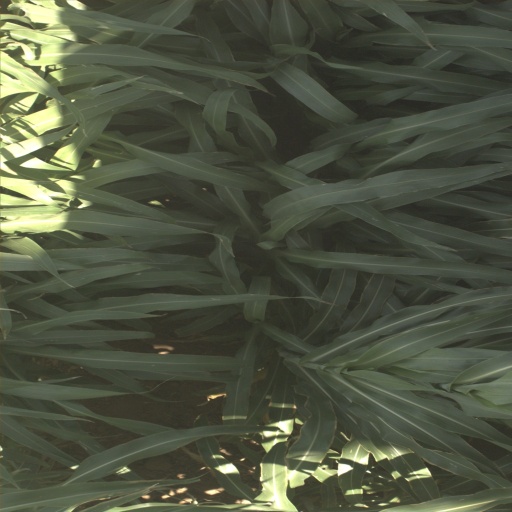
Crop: sorghum